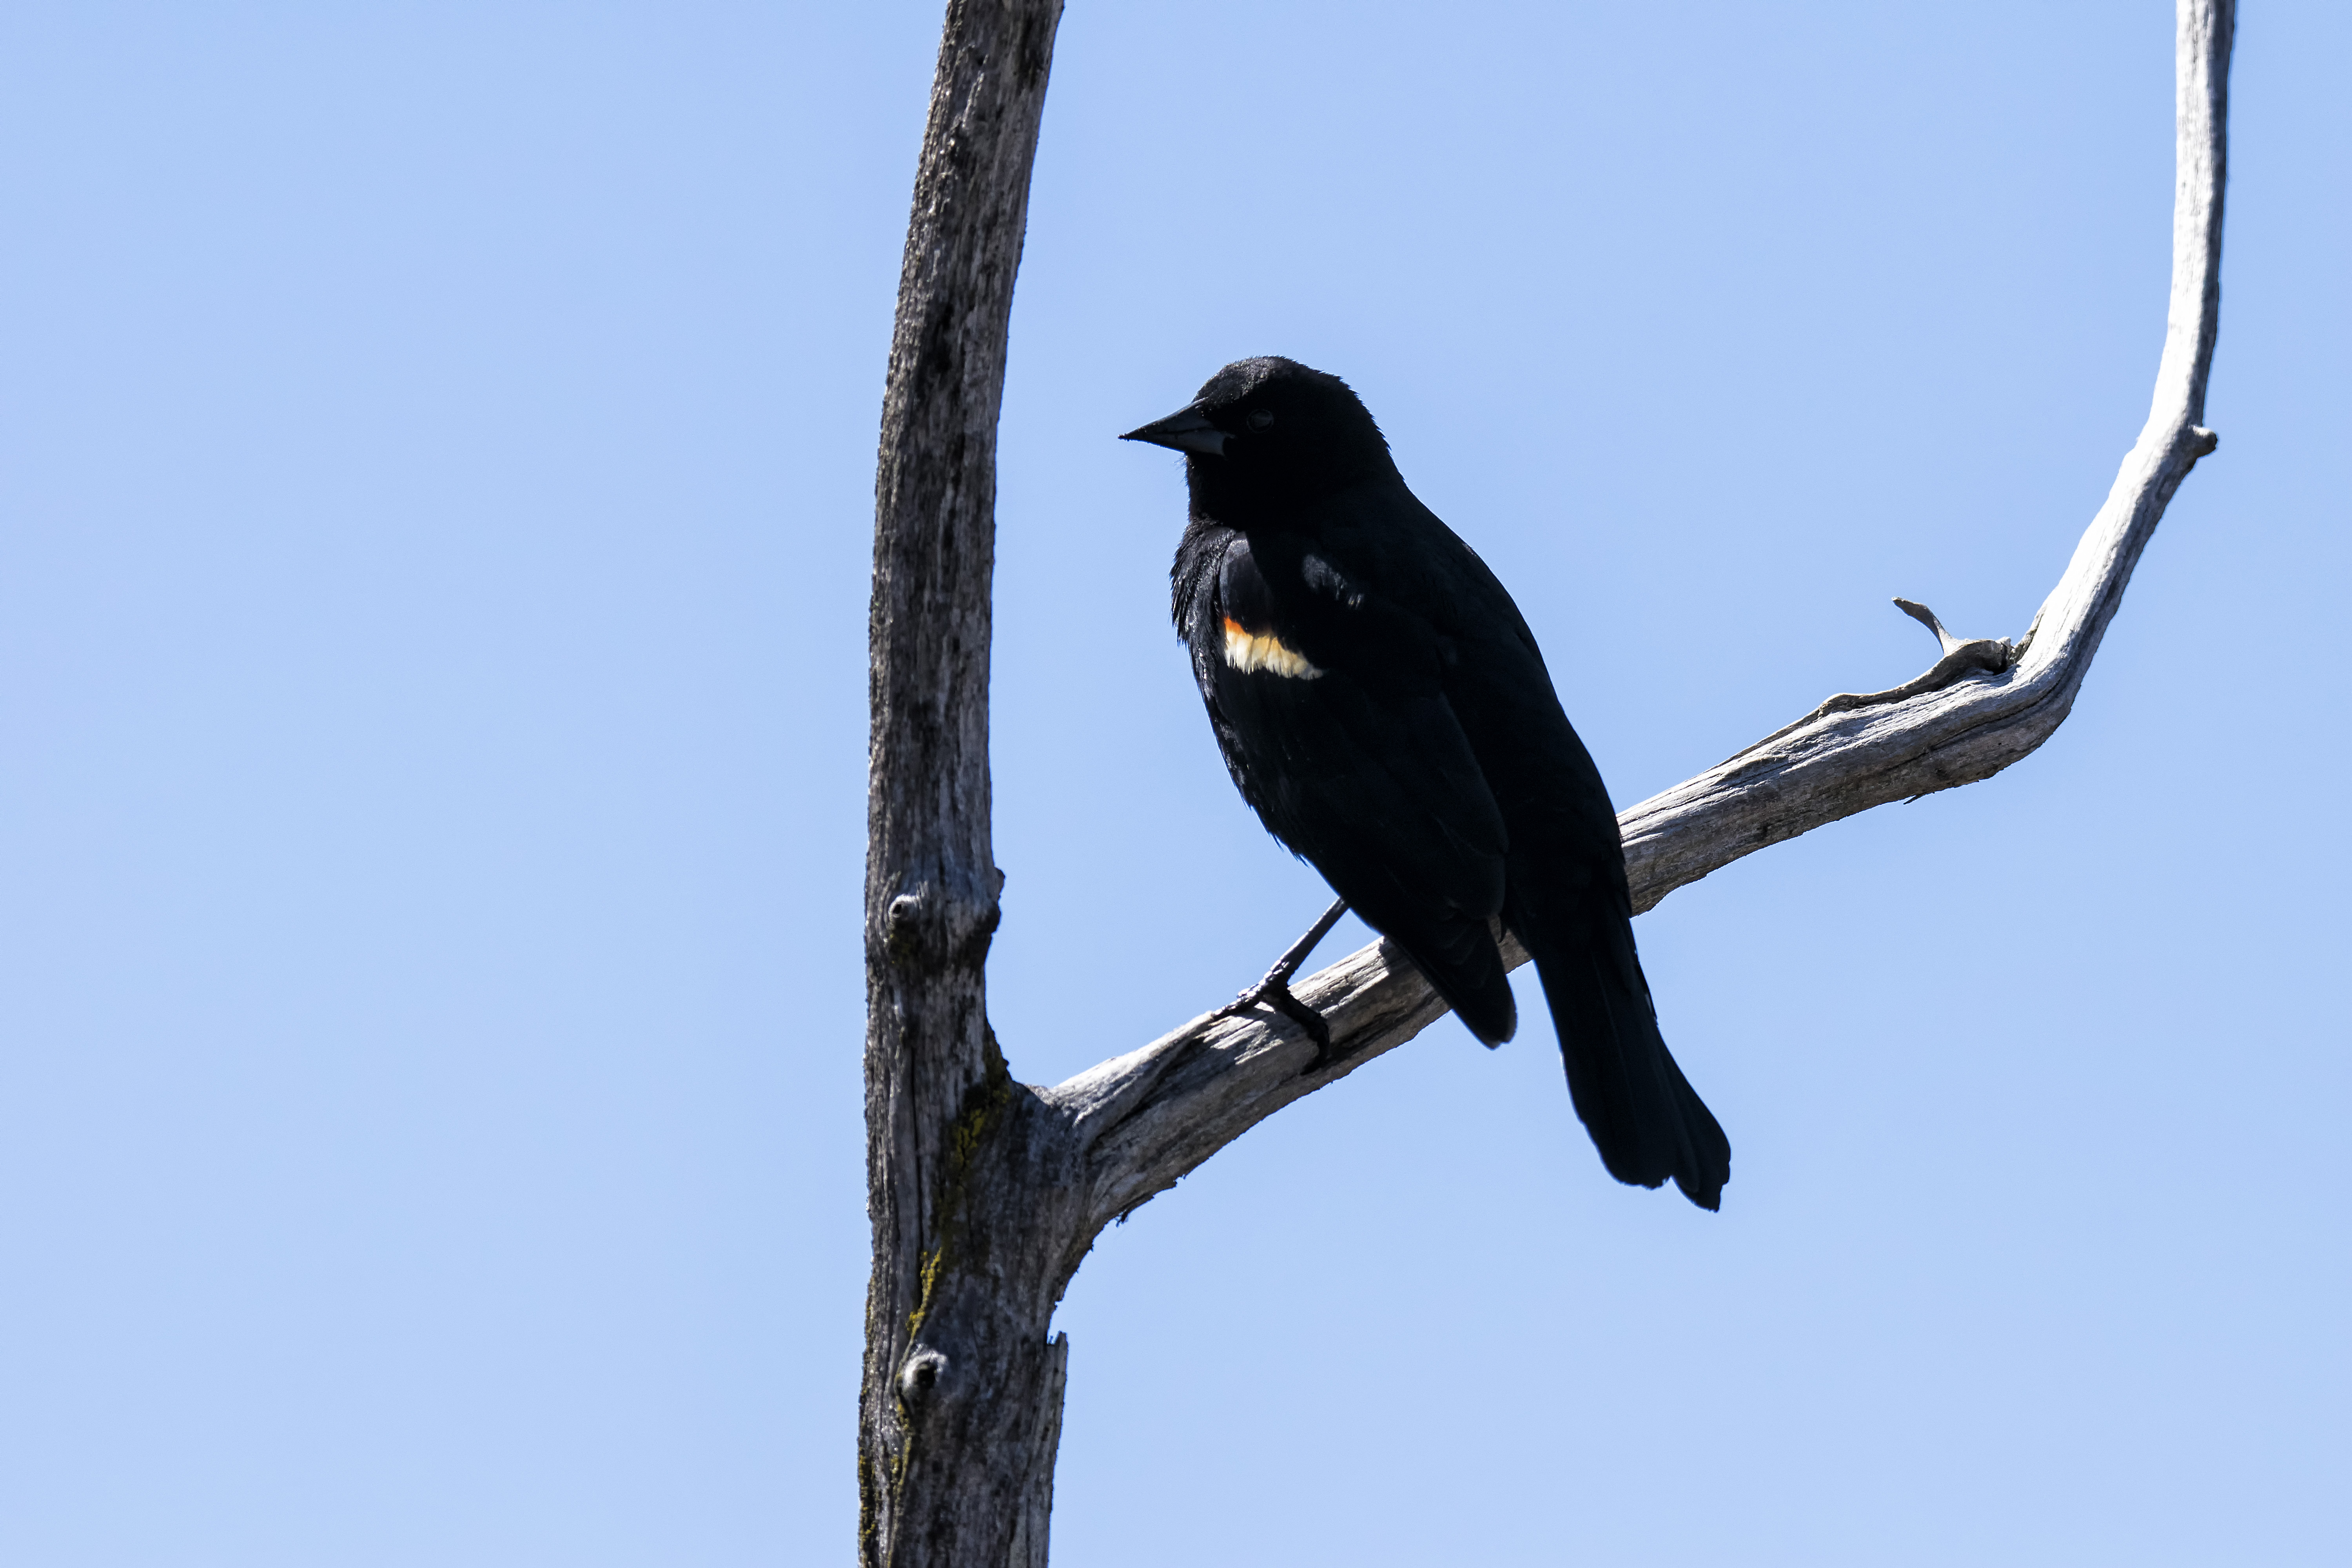
branch, bird, red, winged, fauna, canada, a, vertebrate, quebec, blackbird, sherbrooke, oiseau, carouge, paulettes, eurasian magpie, perching bird, crow like bird